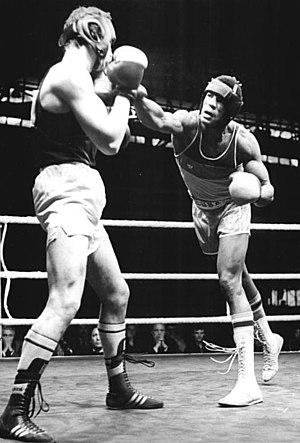
Félix Savón est un boxeur cubain né le 22 septembre 1967 à San Vicente dans la province de Guantanamo. Comme son compatriote Teófilo Stevenson le fit entre 1972 et 1980, il remporte trois fois consécutivement la médaille d'or aux Jeux olympiques dans la catégorie poids lourds en 1992, 1996 et 2000 mais également 6 titres mondiaux consécutifs entre 1986 et 1997.